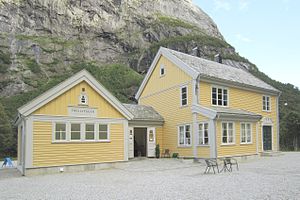
Romsdalshorn Station
Romsdalshorn Station var en jernbanestation, der lå ved fjeldet Romsdalshorn i Rauma kommune på Raumabanen i Norge. Stationen blev åbnet som holdeplads sammen med den sidste del af banen 30. november 1924. Den blev gjort ubetjent 15. juni 1953, og 30. oktober 1964 blev den nedgraderet til trinbræt. Betjeningen med persontog ophørte 29. maj 1988.